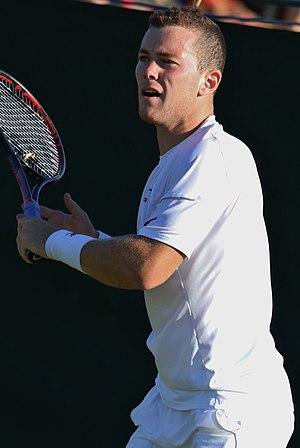
Dominik Köpfer, né le 29 avril 1994 à Furtwangen en Allemagne, est un joueur de tennis allemand, professionnel depuis 2016.